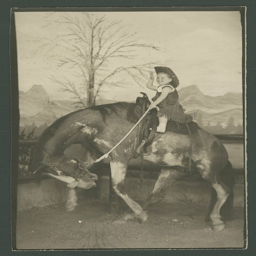
person posed on a horse